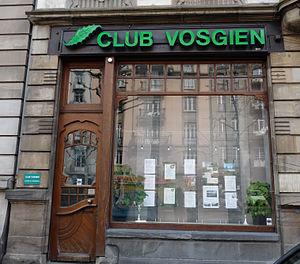
Club vosgien de Strasbourg au 71, avenue des Vosges